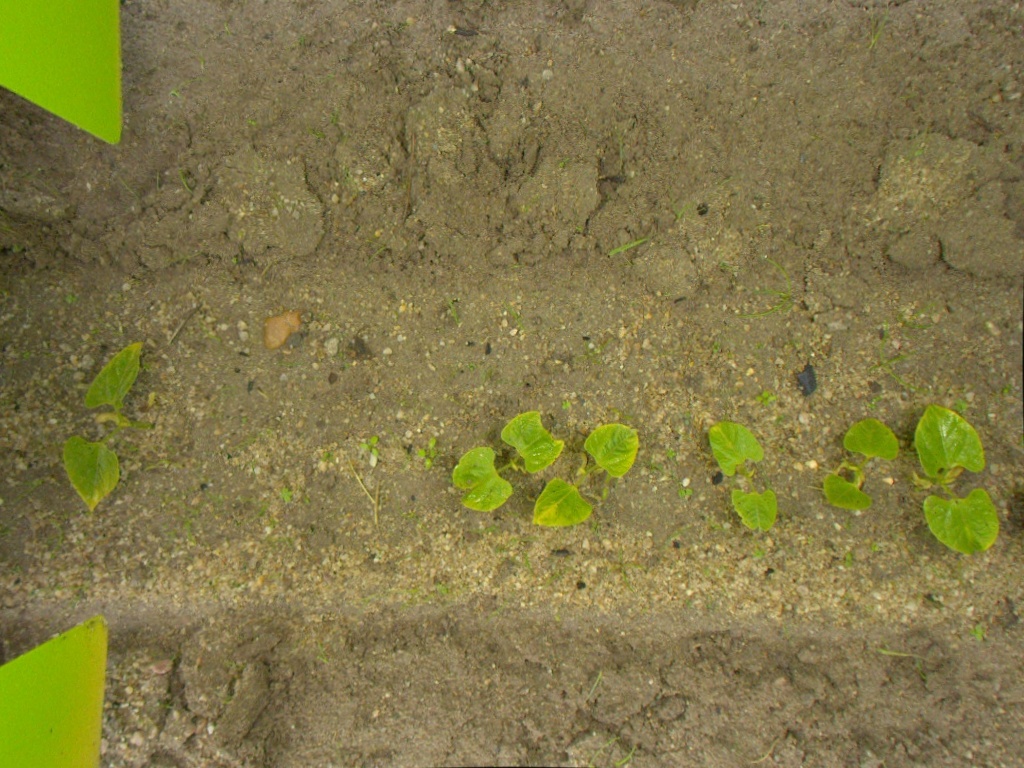
Crop: bean
Objects: bean, bean, bean, bean, bean, bean